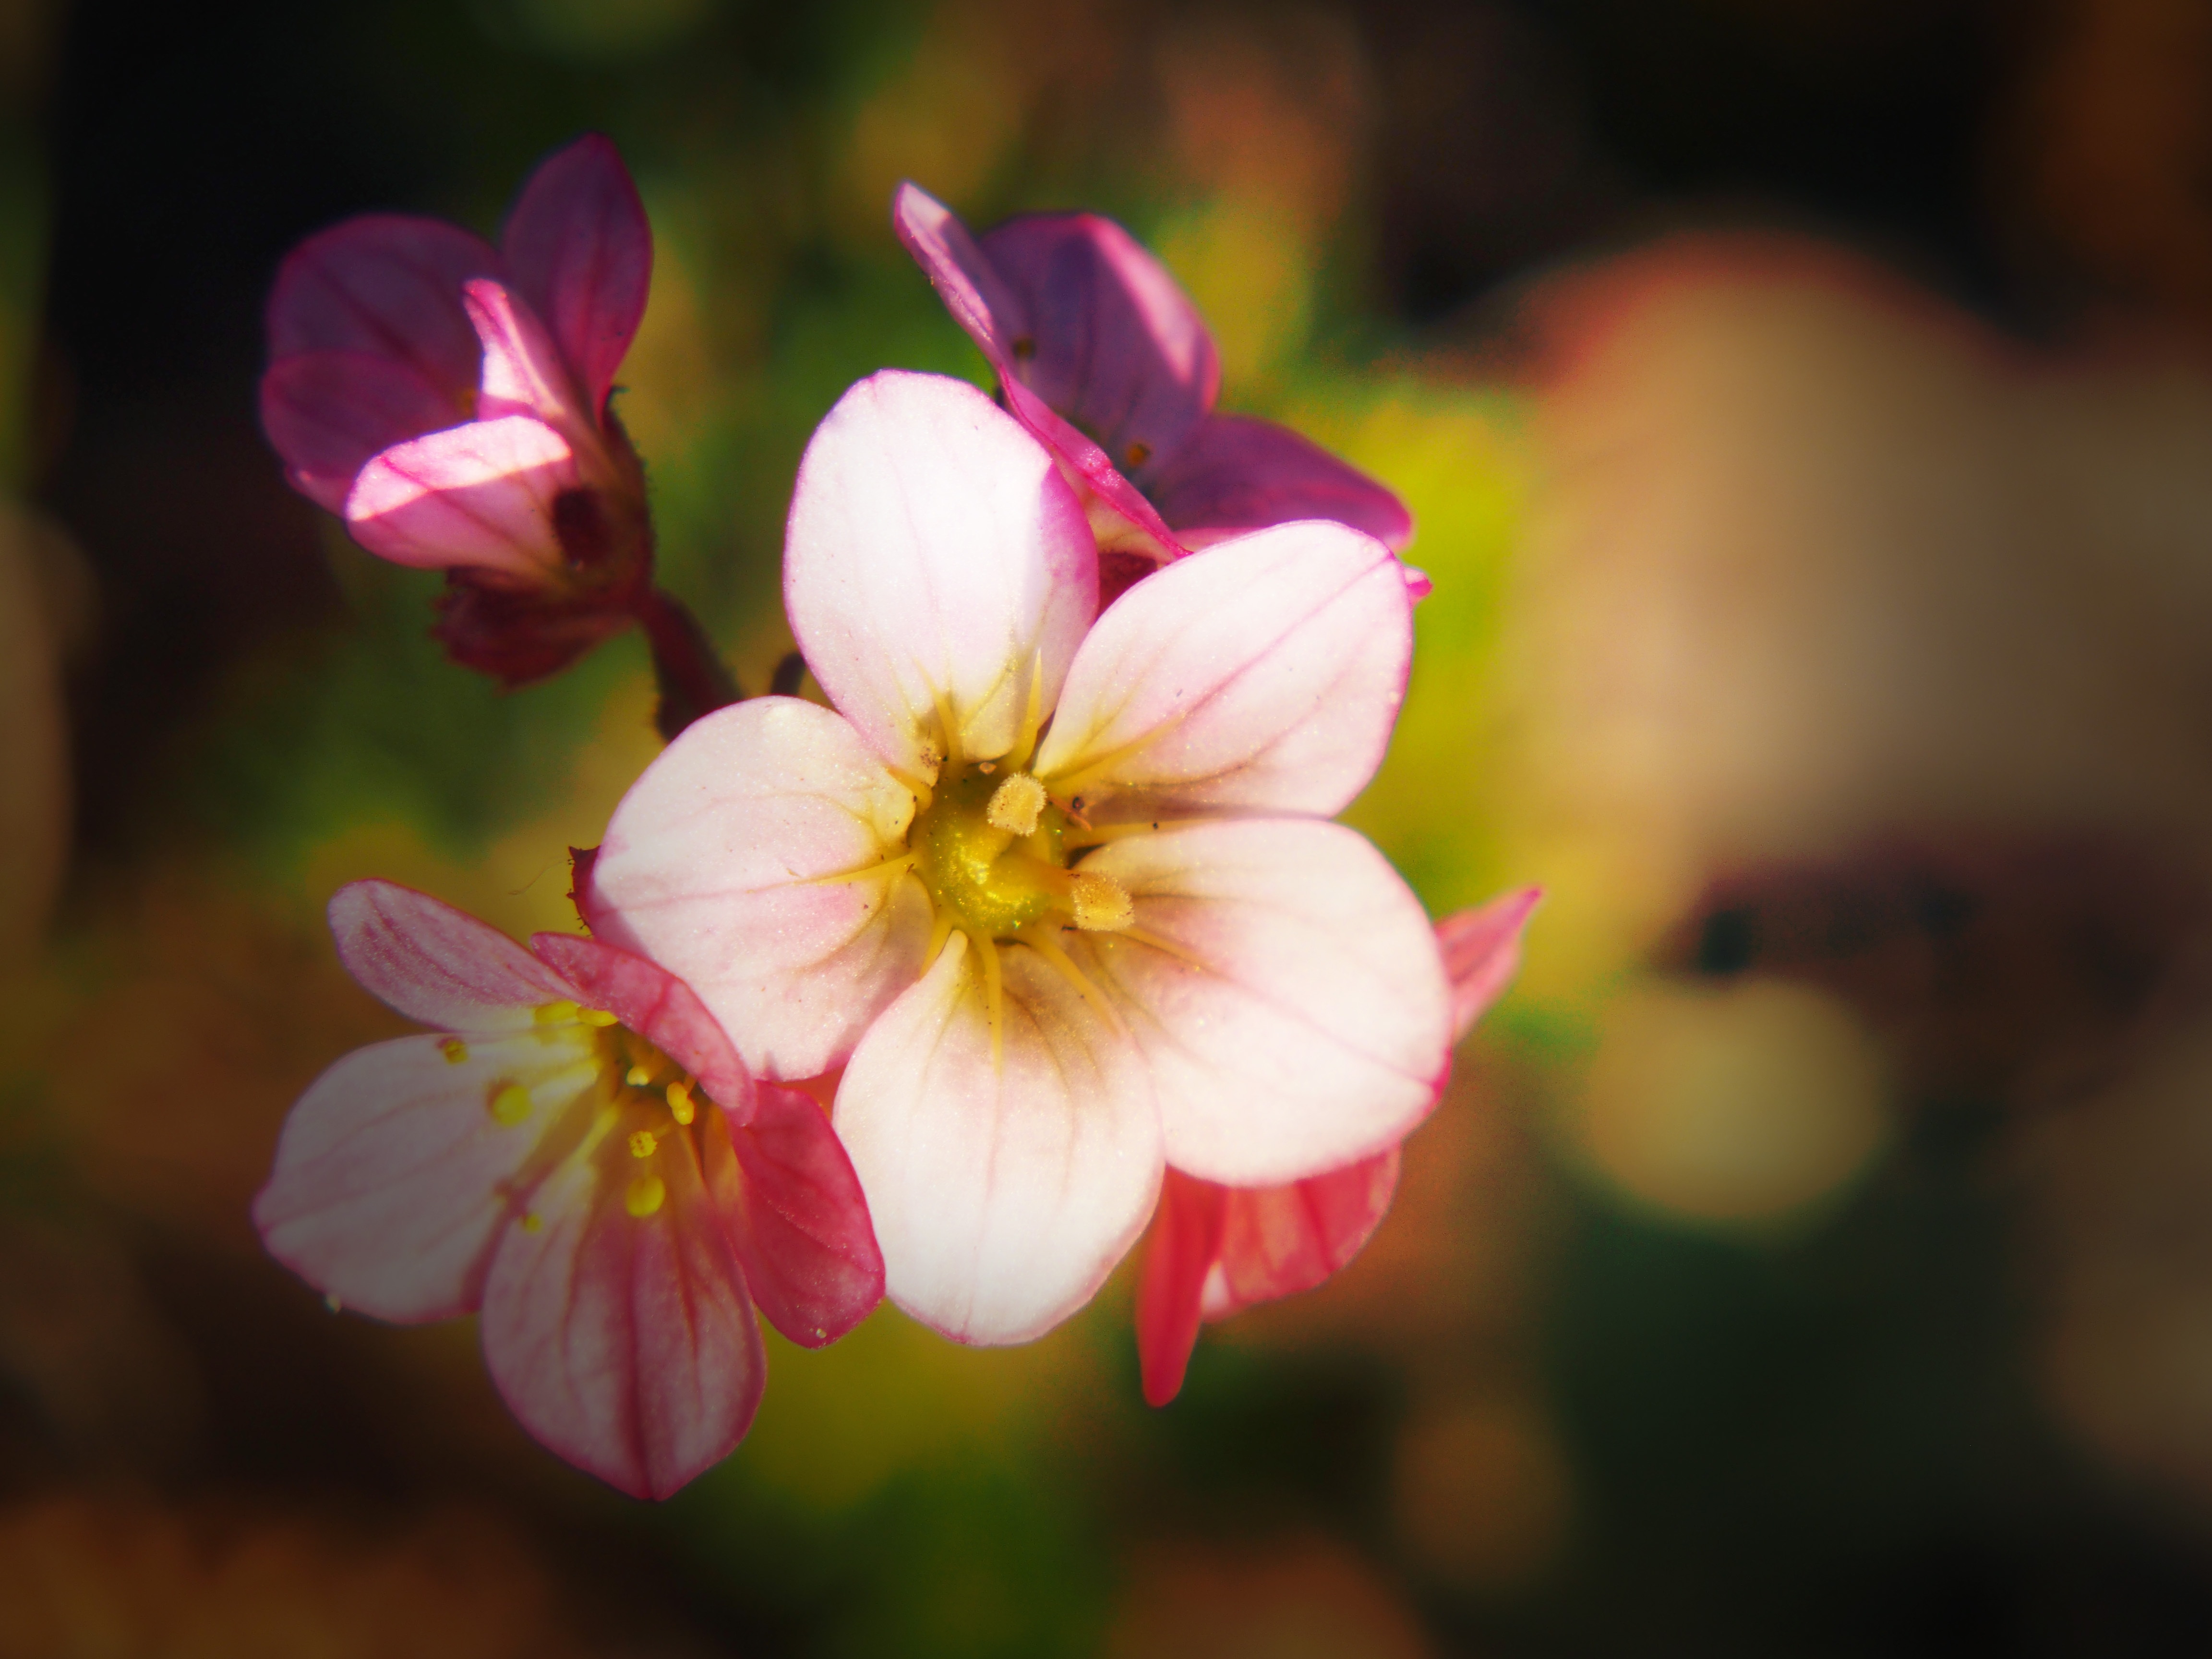
nature, blossom, plant, morning, flower, petal, photo, summer, foliage, spring, green, macro, garden, closeup, pink, flora, wildflower, flowers, close up, plant a garden, sunny, petals, violet, rosa, picture, flourishing, beauty, mood, flowering, macro photography, garden flowers, flowering plant, the petals, a garden plant, the delicacy, blooming flowers, a flower garden, inside a flower, herbaceous plant, annual plant, plant stem